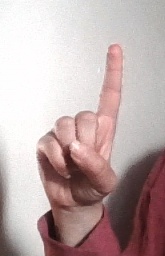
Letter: bb